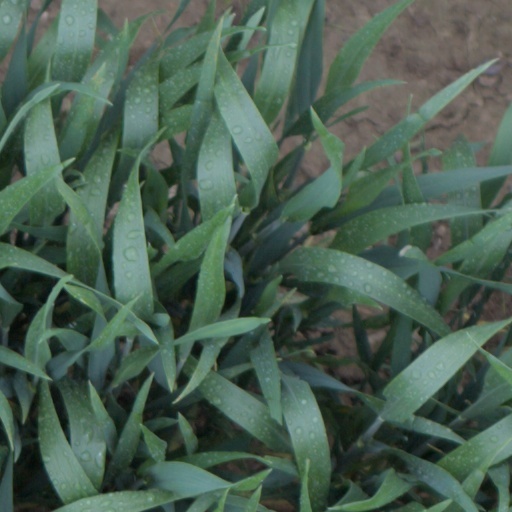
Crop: wheat